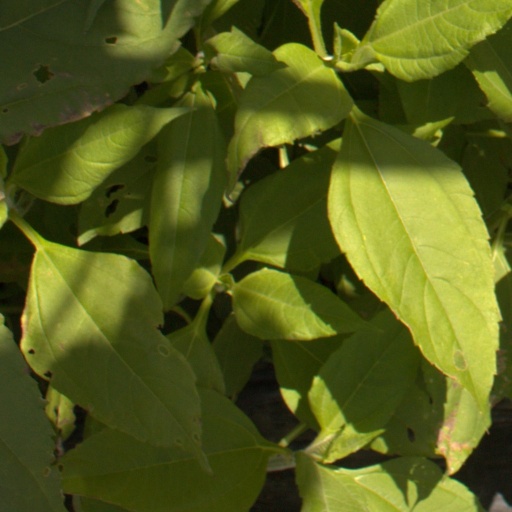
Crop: Jerusalem artichoke